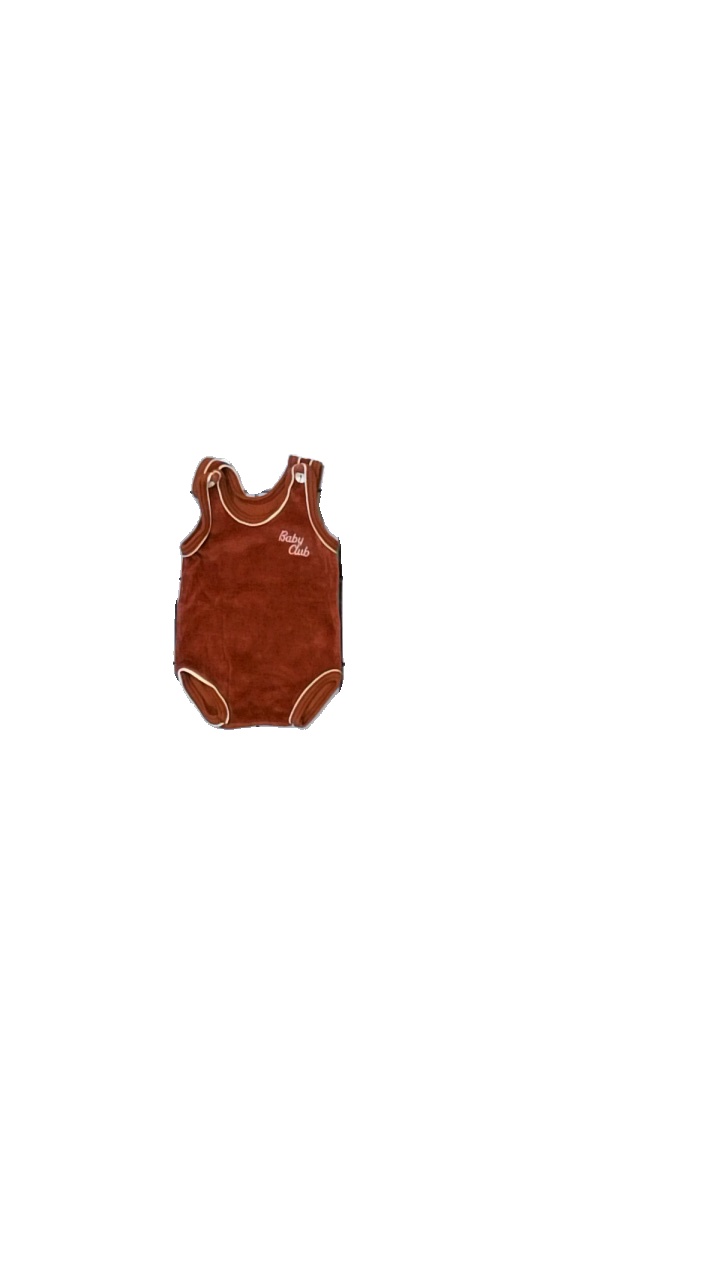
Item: Top (Children)
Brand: C&a
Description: brun sammets body med broderad text fram
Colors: White, Brown
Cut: Regular
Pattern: Embroidered
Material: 81% cotton 19% nylone
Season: All
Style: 90s
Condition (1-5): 5
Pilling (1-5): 5
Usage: Reuse
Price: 50-100